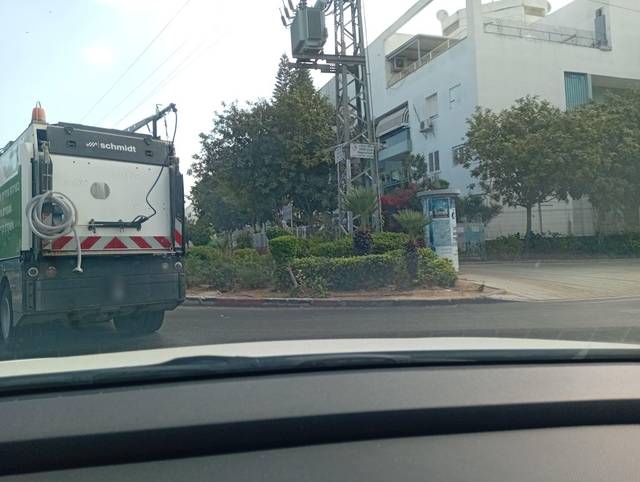
Region: Israel
Coordinates: 31.657, 34.567